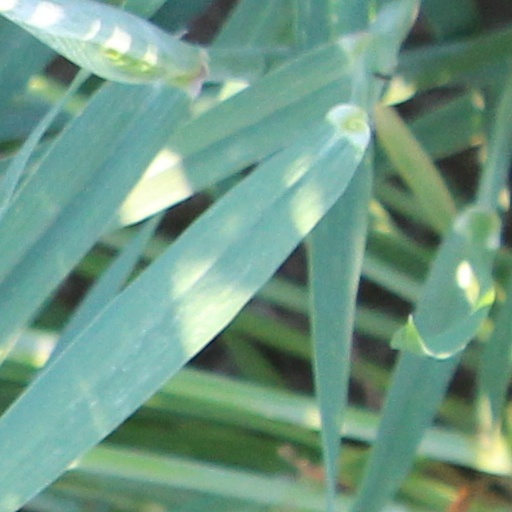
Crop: wheat